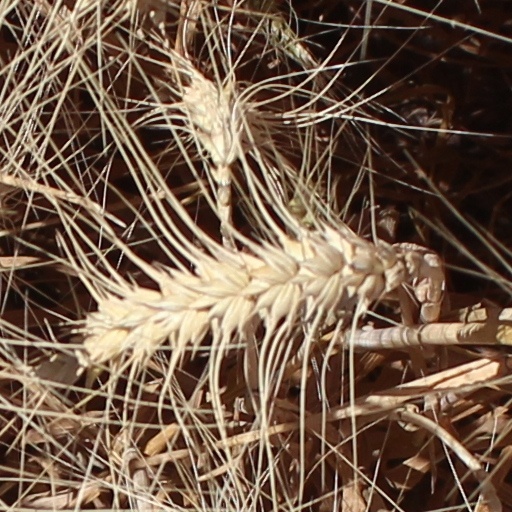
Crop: wheat